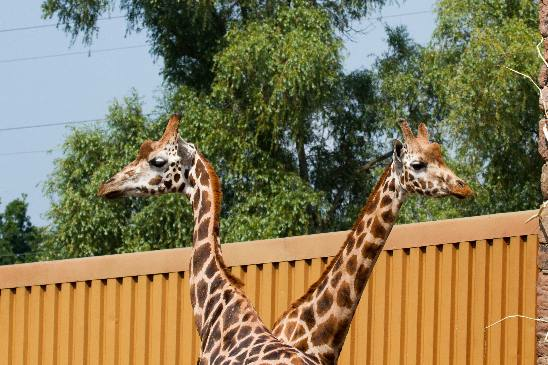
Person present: No